China Lake Museum

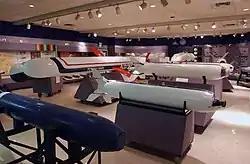

The China Lake Museum is a military museum in Ridgecrest, California focused on the history of Naval Air Weapons Station China Lake and the development of naval aviation armament and technology.